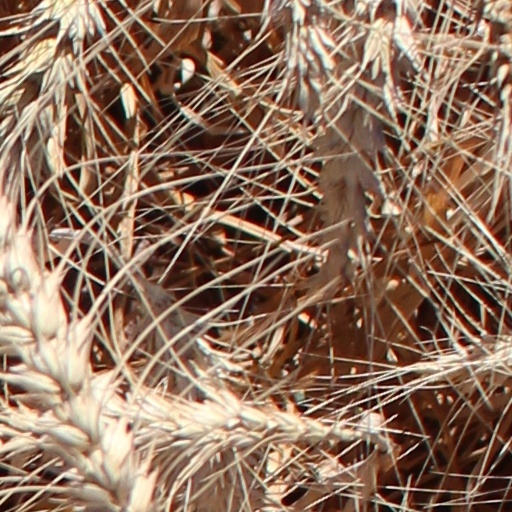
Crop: wheat